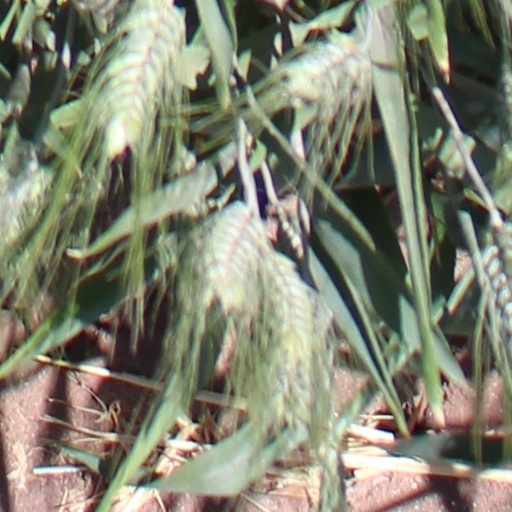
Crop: wheat